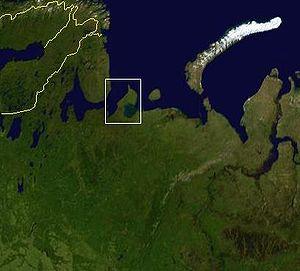
La péninsule de Kanine ou presqu'île de Kanine est située en Russie et rattachée administrativement à la Nénétsie.